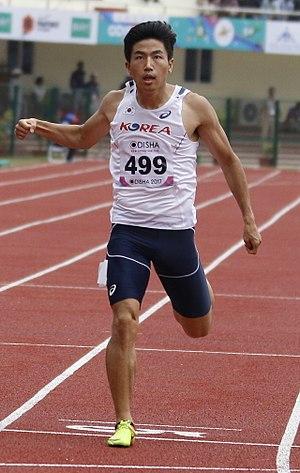
Park Bong-go ou Park Tae-geon est un athlète sud-coréen, spécialiste du 200 m et du 400 m.